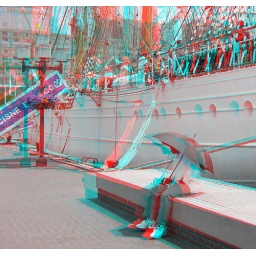
Umbrella Man and the Brazilian ship Cisne in Baltimore's Inner Harbor. Red/Cyan filtered 3D glasses required for viewing.